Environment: real
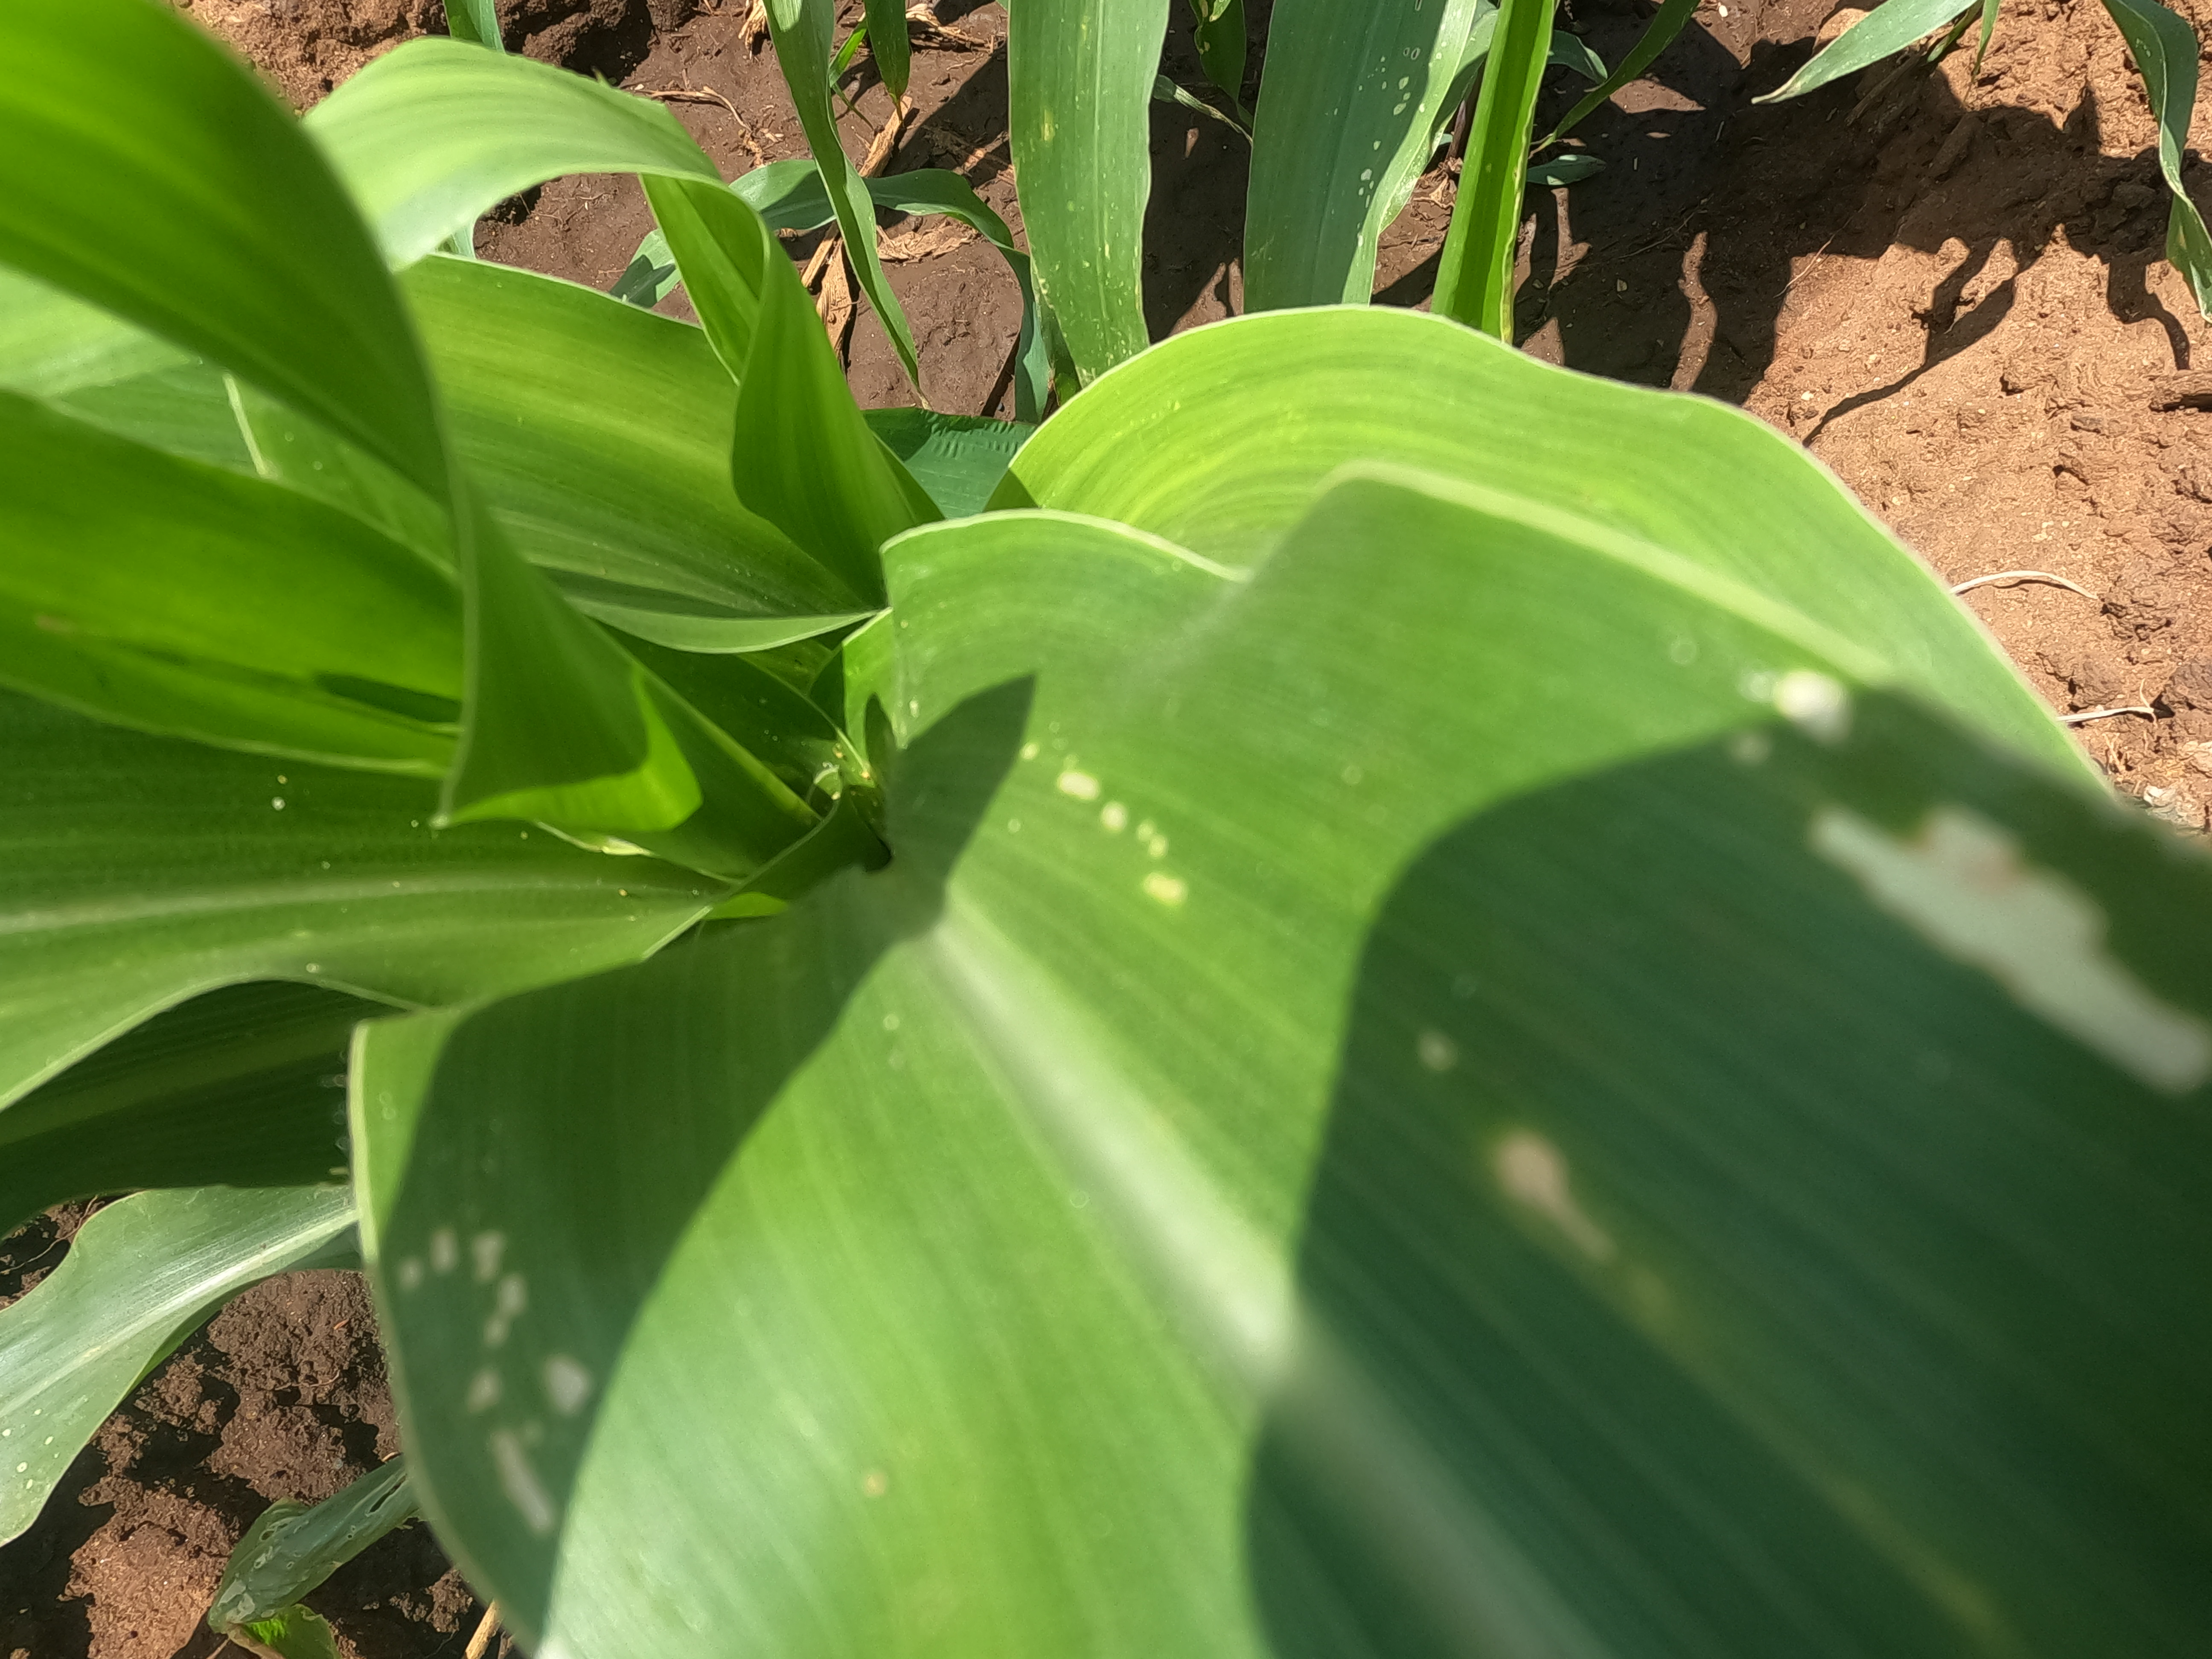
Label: fall_armyworm